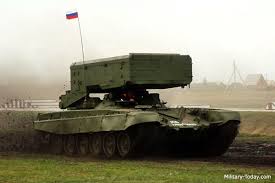
Label: TOS-1